Deepak Ahuja

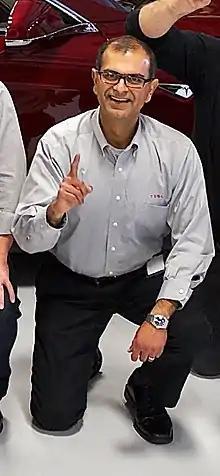
Deepak Ahuja in 2012

Deepak Prabhu Ahuja is an Indian-American financial executive working in the life sciences industry who previously worked in the automotive manufacturing industry. He is best known for being the former CFO of Tesla.